Janosch Dahmen

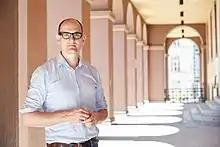
Dahmen in 2020

Janosch Dahmen (born 6 September 1981) is a German physician and politician of Alliance 90/The Greens who has been serving as a member of the Bundestag since 2020, representing the Hagen – Ennepe-Ruhr-Kreis I district.